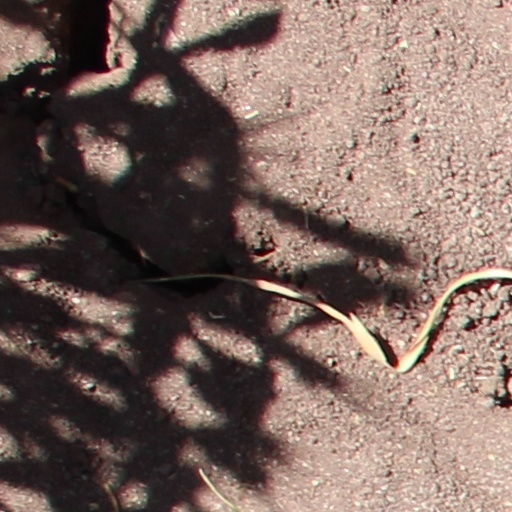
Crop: wheat